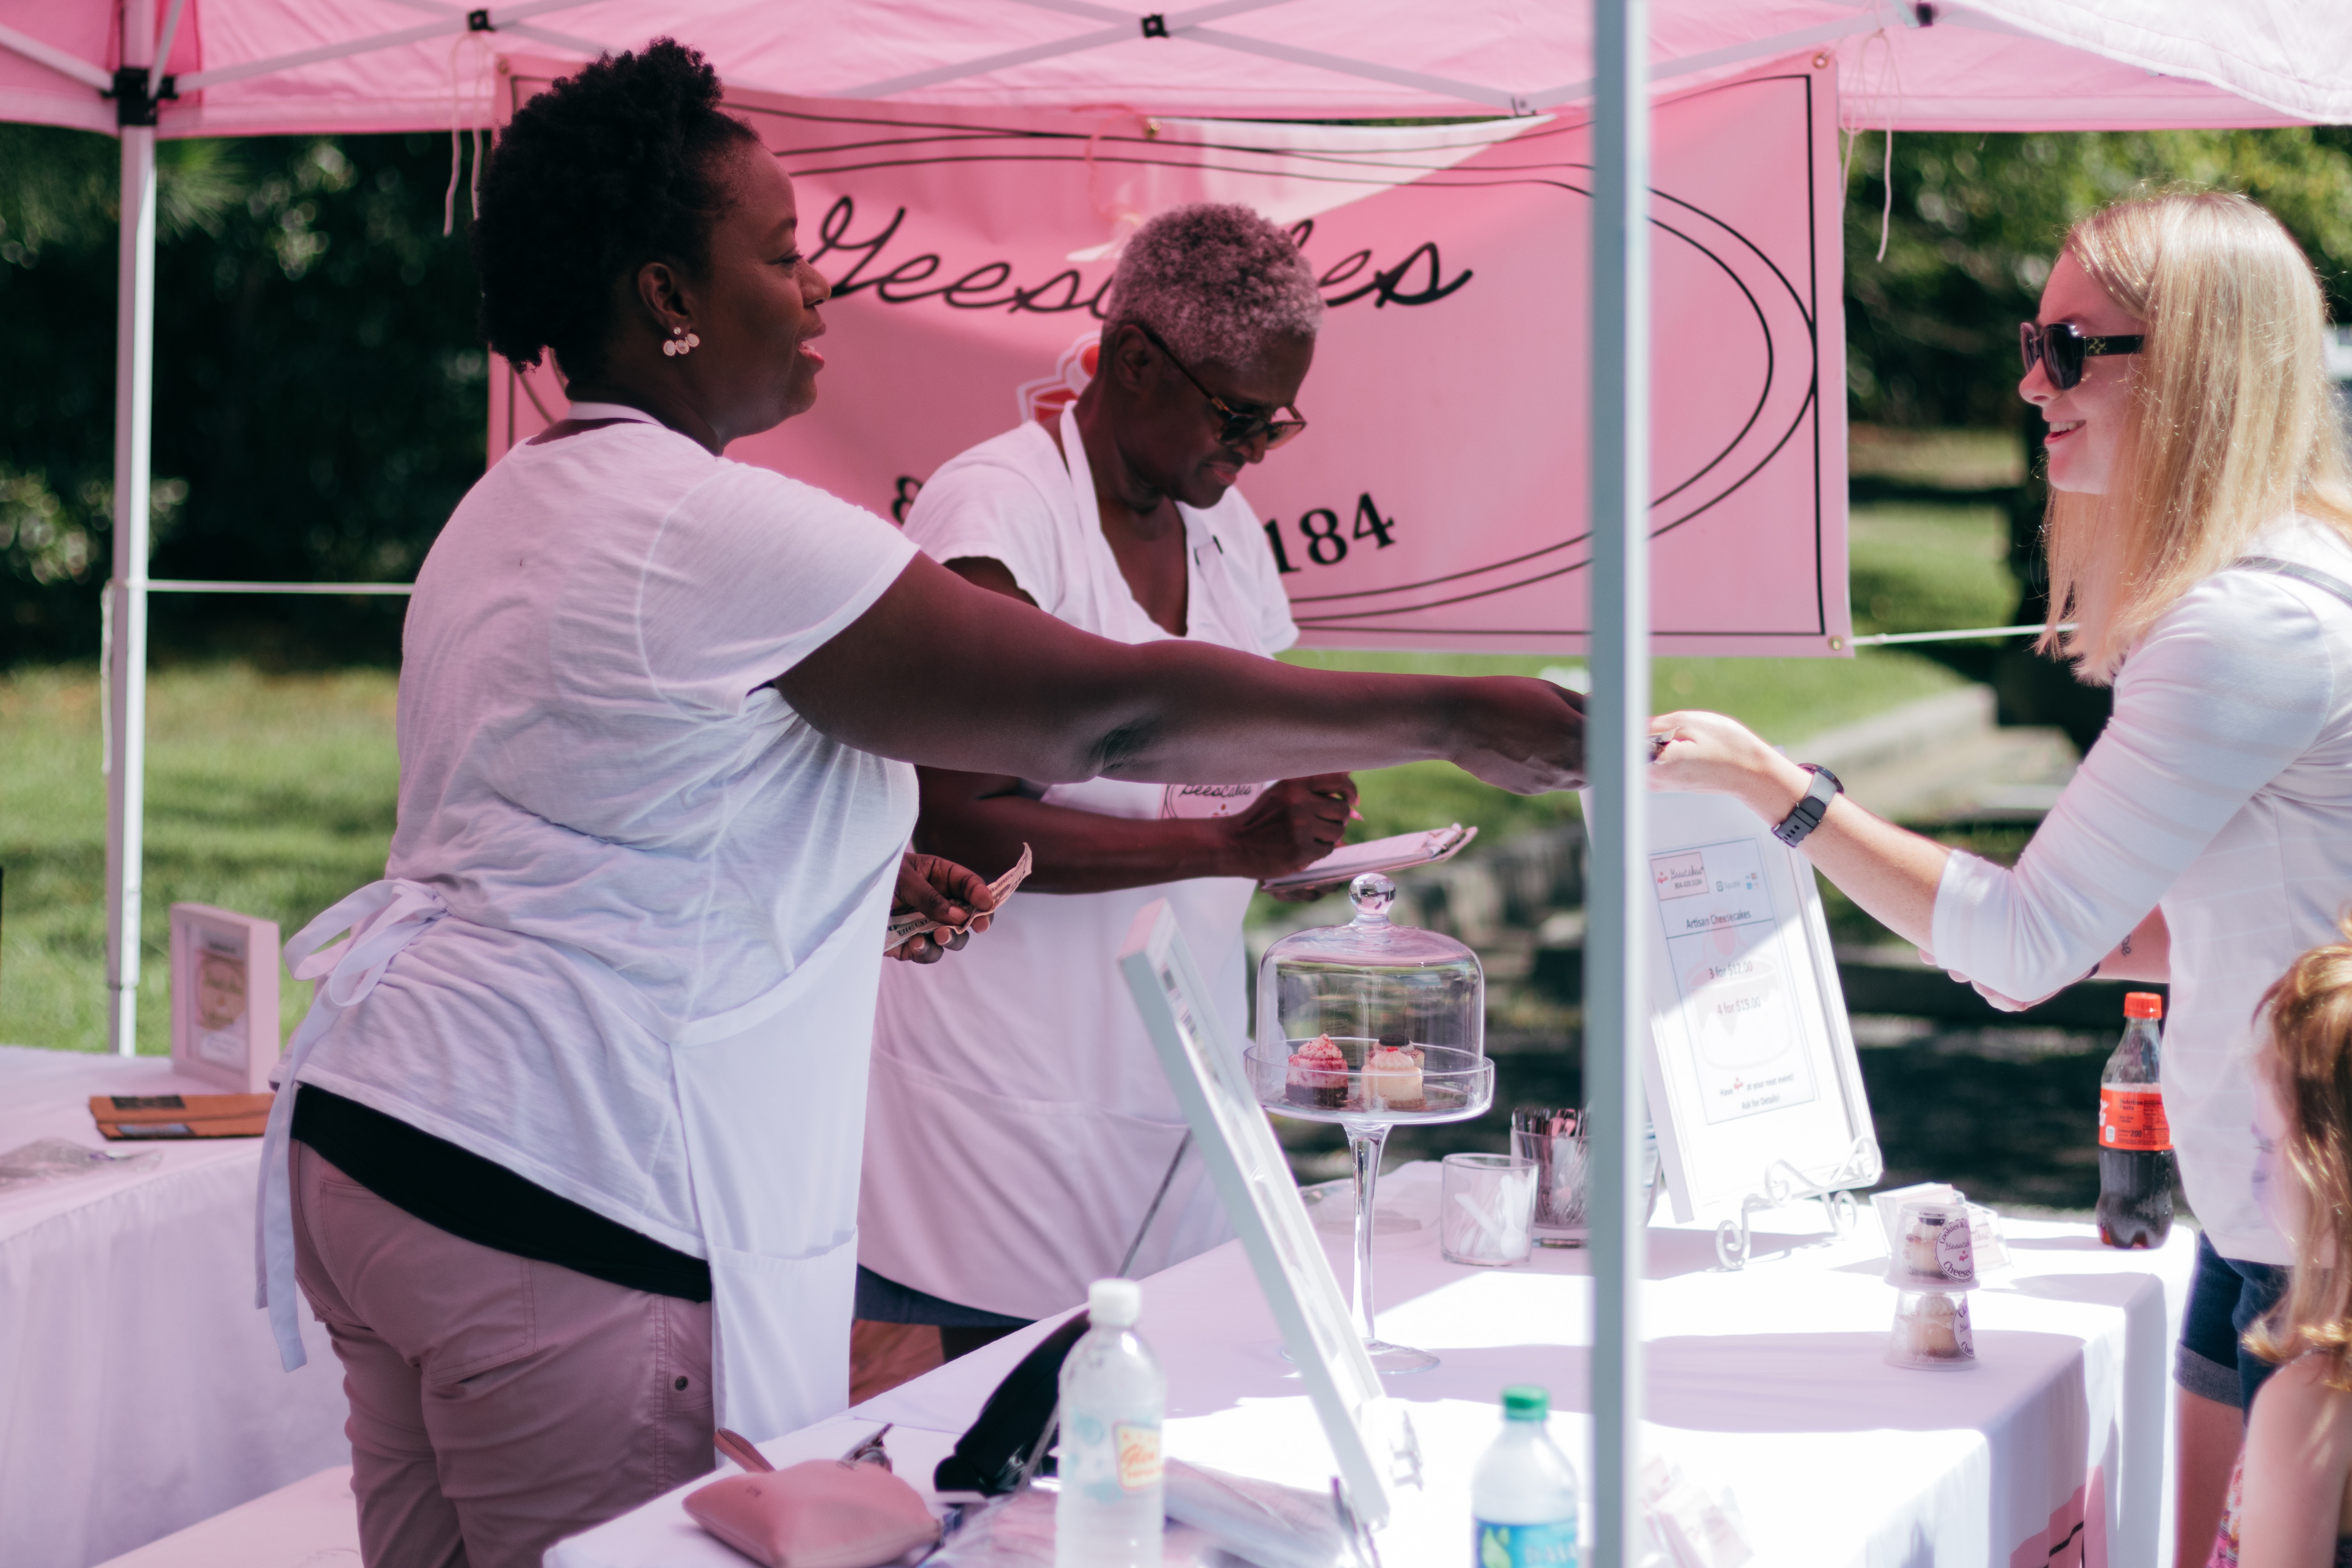
pink, event, recreation, leisure, gesture